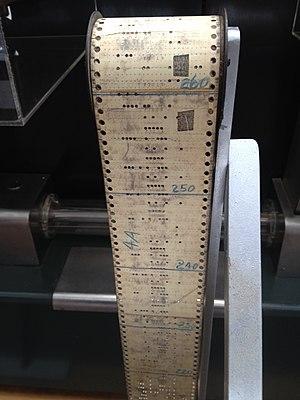
L’IBM ASCC, appelé le Mark I par l’Université Harvard, a été le premier grand calculateur numérique construit aux États-Unis. Il est considéré comme étant l'un des premiers calculateurs universels, avec ceux construits en Allemagne par Konrad Zuse ; c'était une machine électromécanique, et même automatique, qui ne disposait toutefois que de possibilités de programmation limitées.
Un patch ou correctif, est une section de code que l'on ajoute à un logiciel, pour y apporter des modifications : correction d'un bug, traduction, crack.
Le ruban perforé — également appelé bande perforée — et la carte perforée ont été les premiers supports d'entrée-sortie et les premières mémoires de masse utilisés dans les débuts de l'informatique.